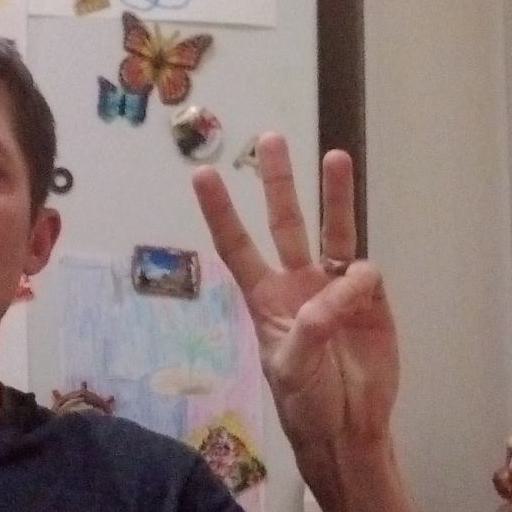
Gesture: three